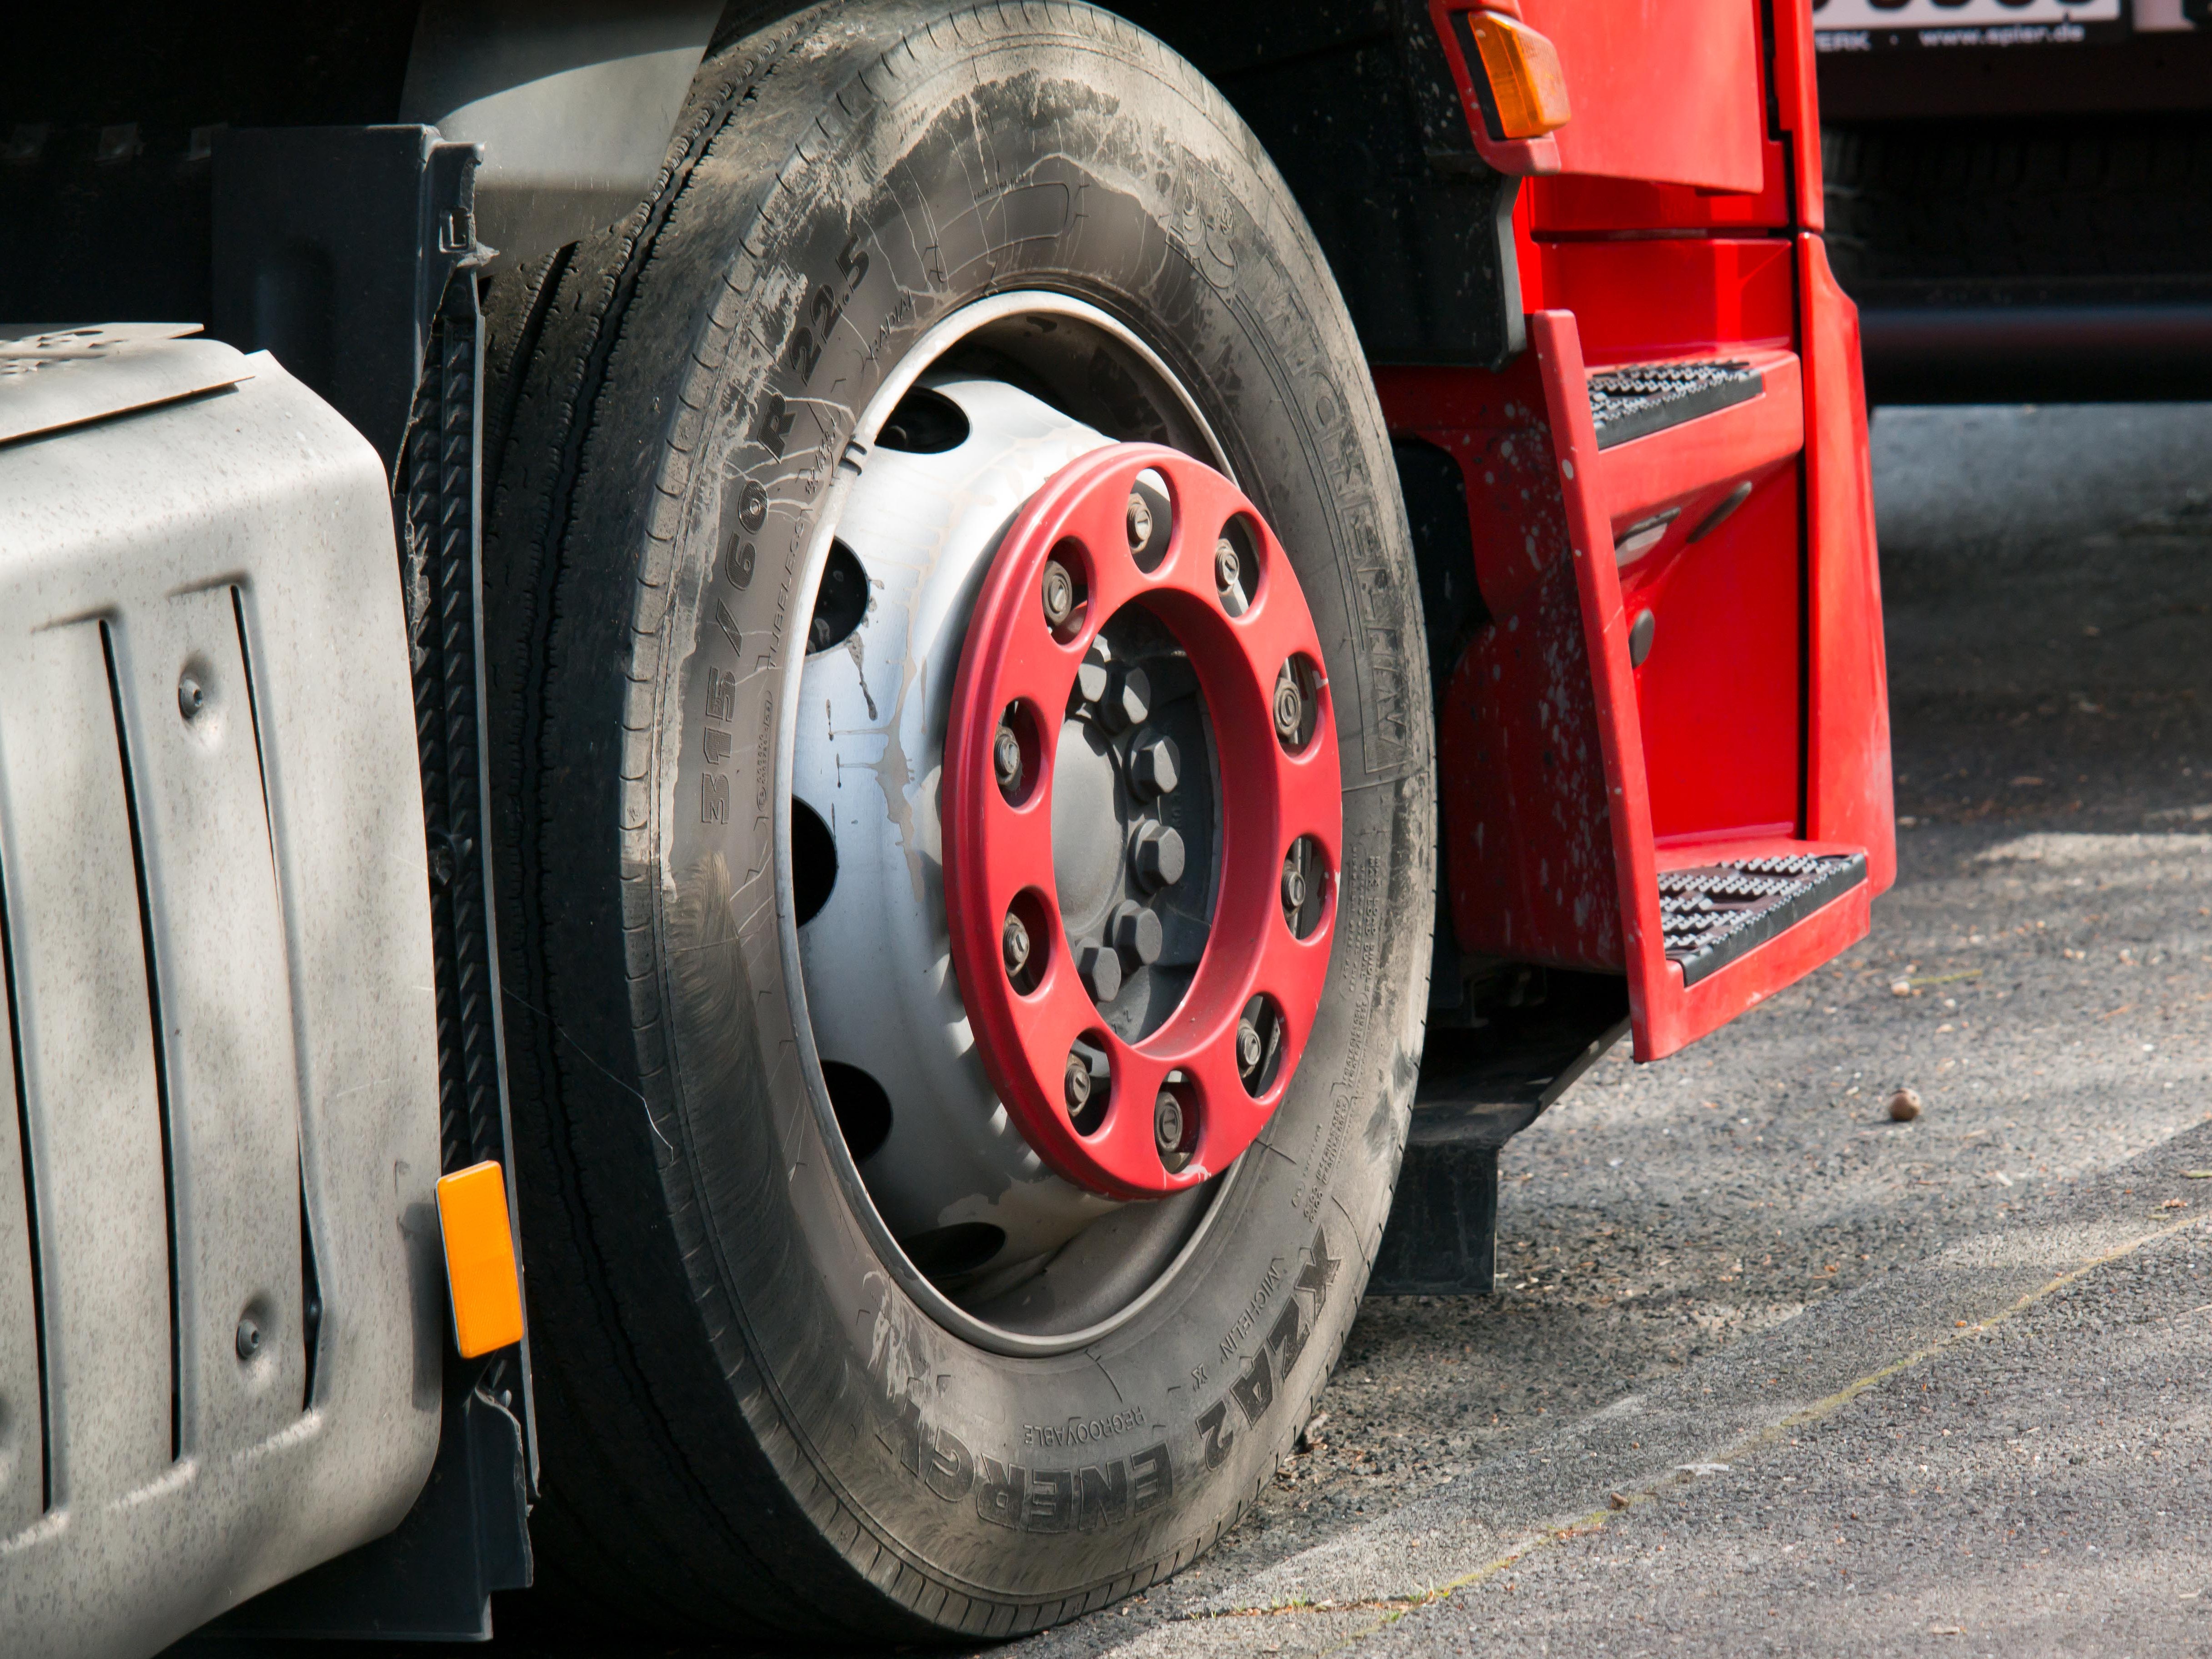
wheel, truck, vehicle, auto, tire, bumper, rim, large, mature, auto part, automotive exterior, automotive tire, truck tyres